Space cloth

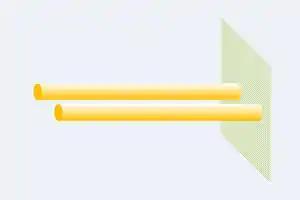
Transmission line composed of two parallel wires terminated by space cloth.

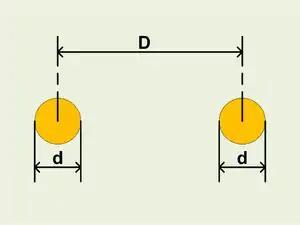
Transmission line composed of two parallel wires cross section

If the second figure is taken to be two round pads on a printed circuit board that has surface contamination resulting in a surface resistivity of "R" (50 MΩ per square, for example) then the resistance between the two pads is given by: